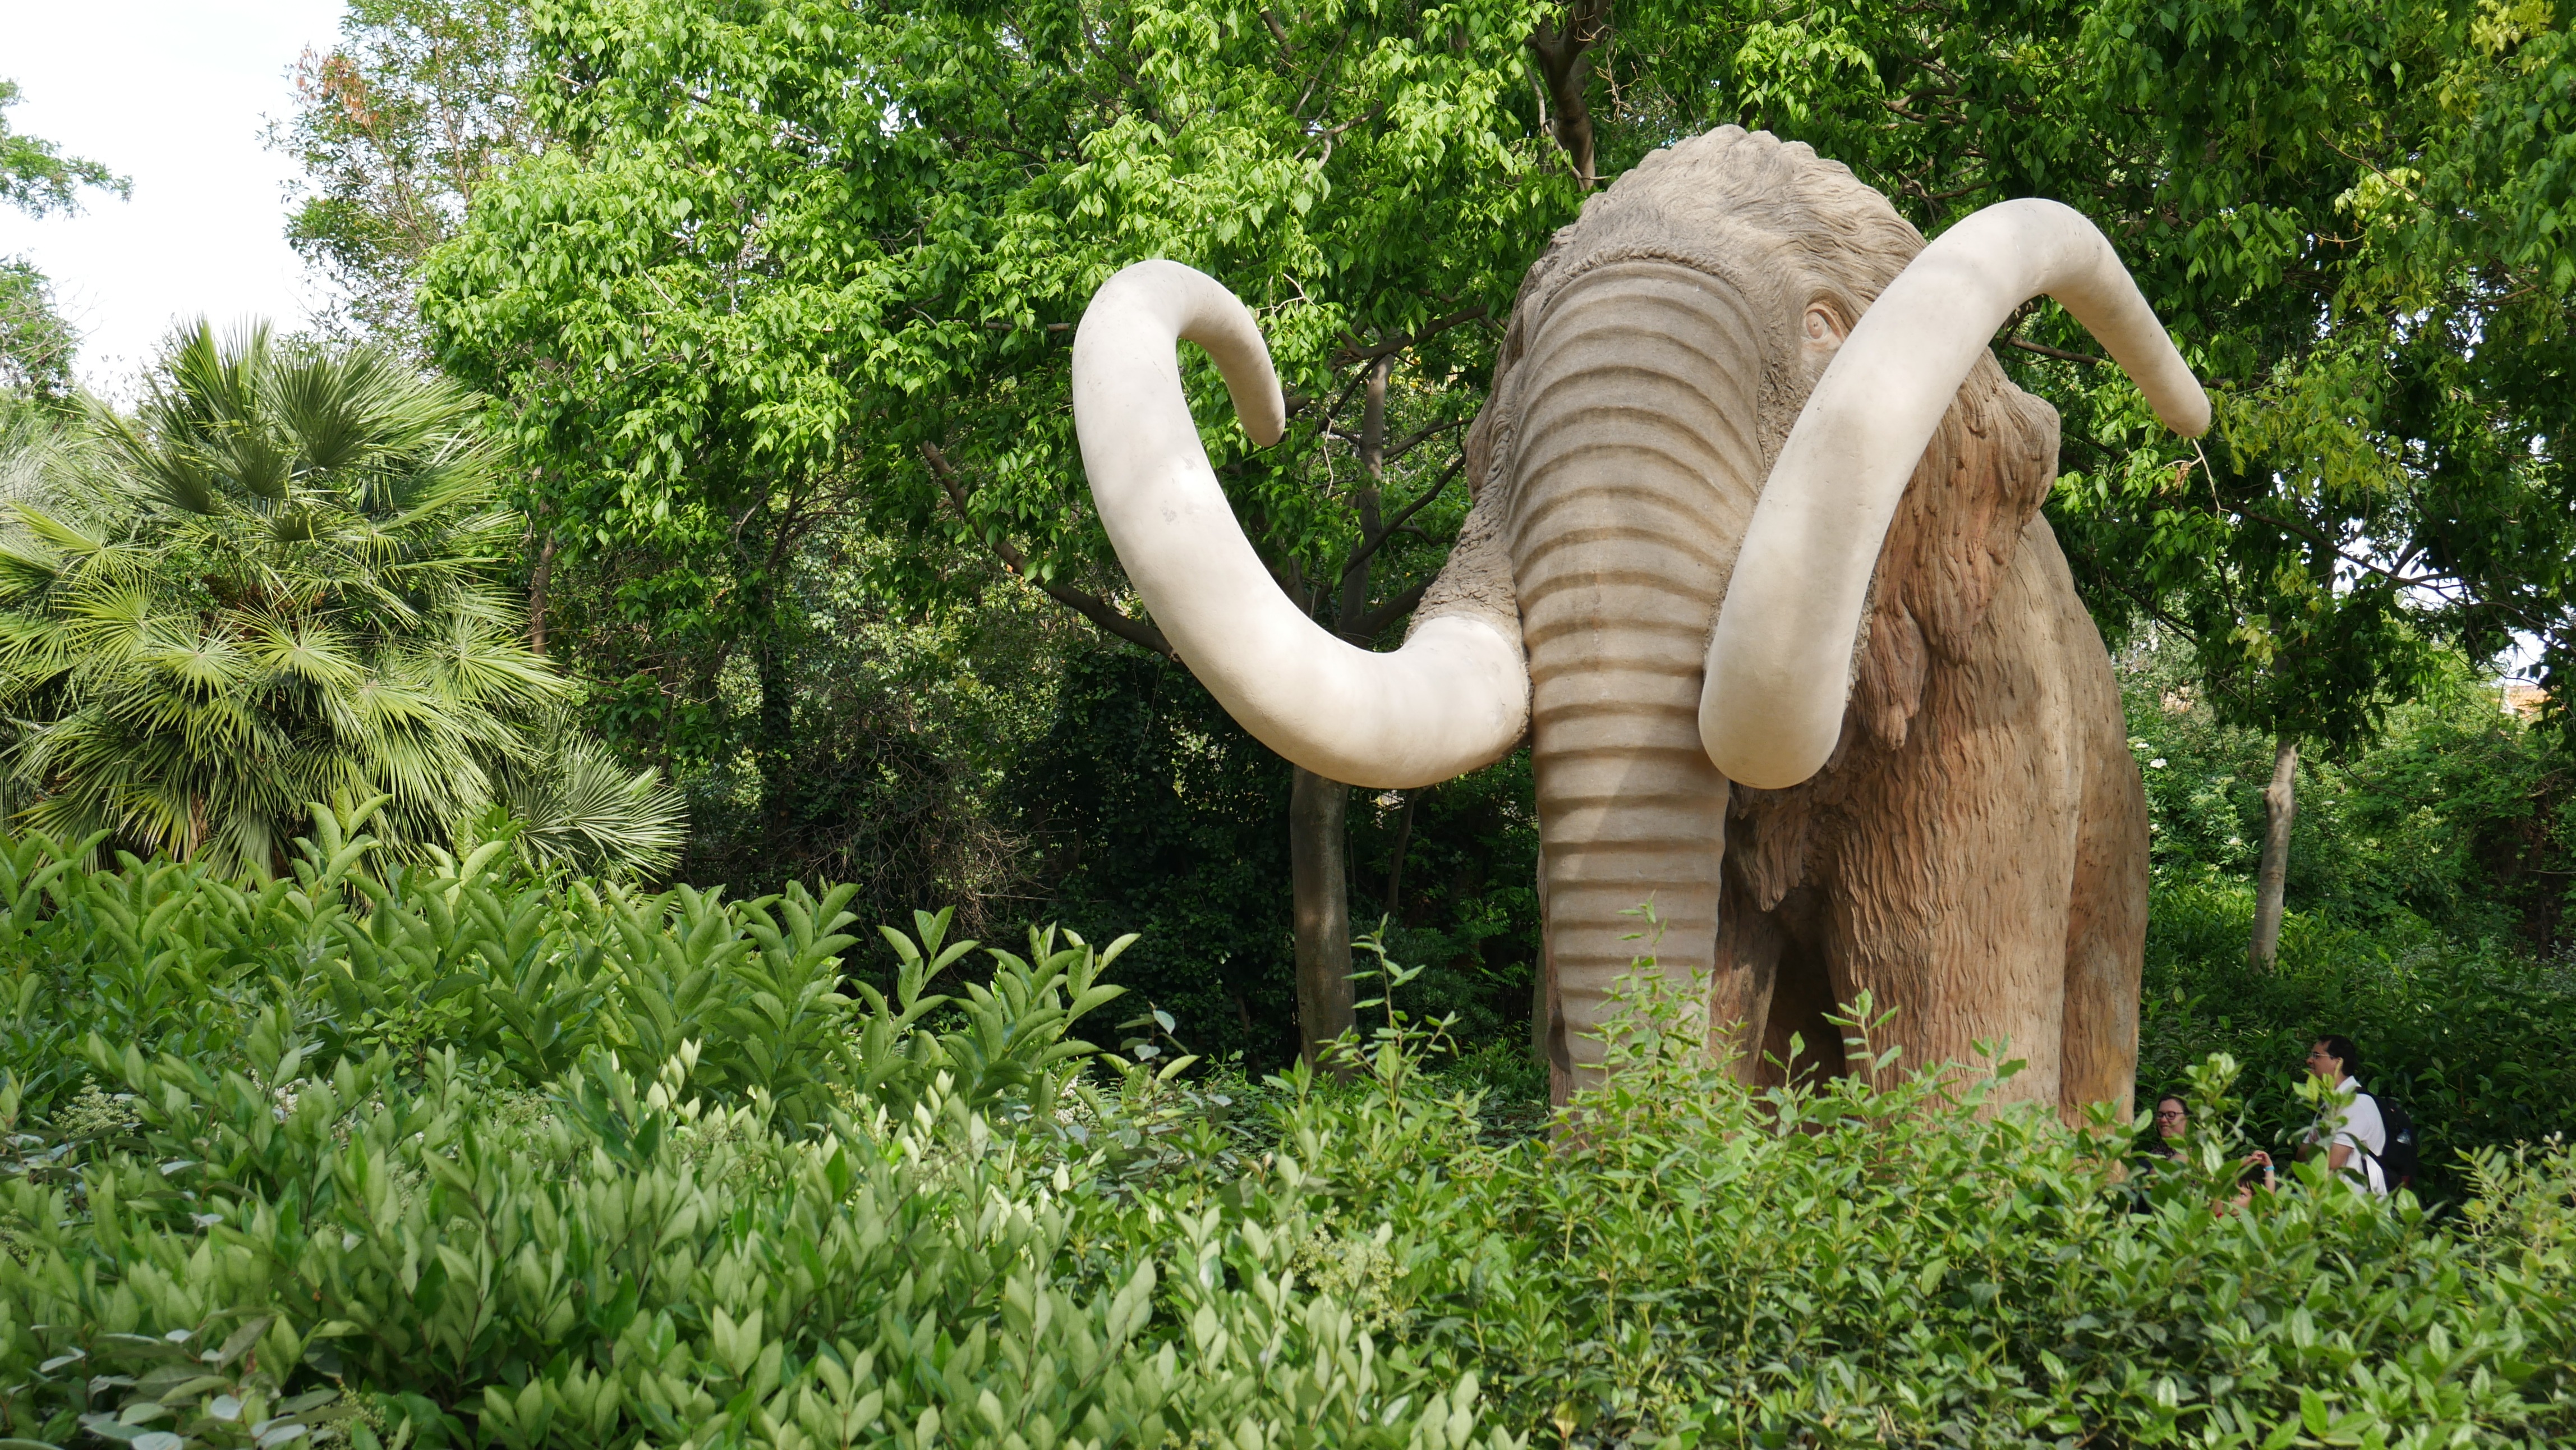
trunk, animal, wildlife, zoo, green, jungle, park, mammal, garden, fauna, elephant, tusk, big, prehistoric, mammoth, indian elephant, elephants and mammoths